Militia and Volunteers of County Durham

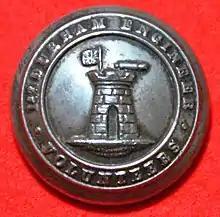
1st Durham Engineer Volunteers tunic button.

In 1869 the smaller 1st Newcastle upon Tyne EVC was attached to the unit, and from 1874 they were united in the 1st Admin Battalion, Durham Engineer Volunteers (later 1st Newcastle & Durham). In 1888 the battalion was split into three separate units: the 1st Durham RE (Volunteers), at Jarrow, the Tyne Division RE (V), Submarine Miners and the 1st Newcastle-on-Tyne RE (V).